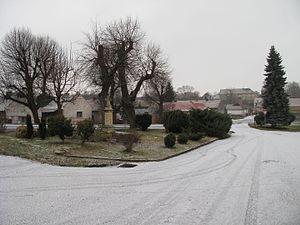
Páleč est une commune du district de Kladno, dans la région de Bohême-Centrale, en Tchéquie. Sa population s'élevait à 222 habitants en 2020.